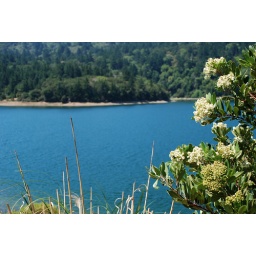
The white flowers in the foreground will turn into tiny bright red berries